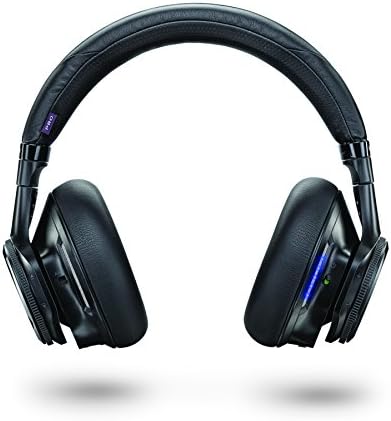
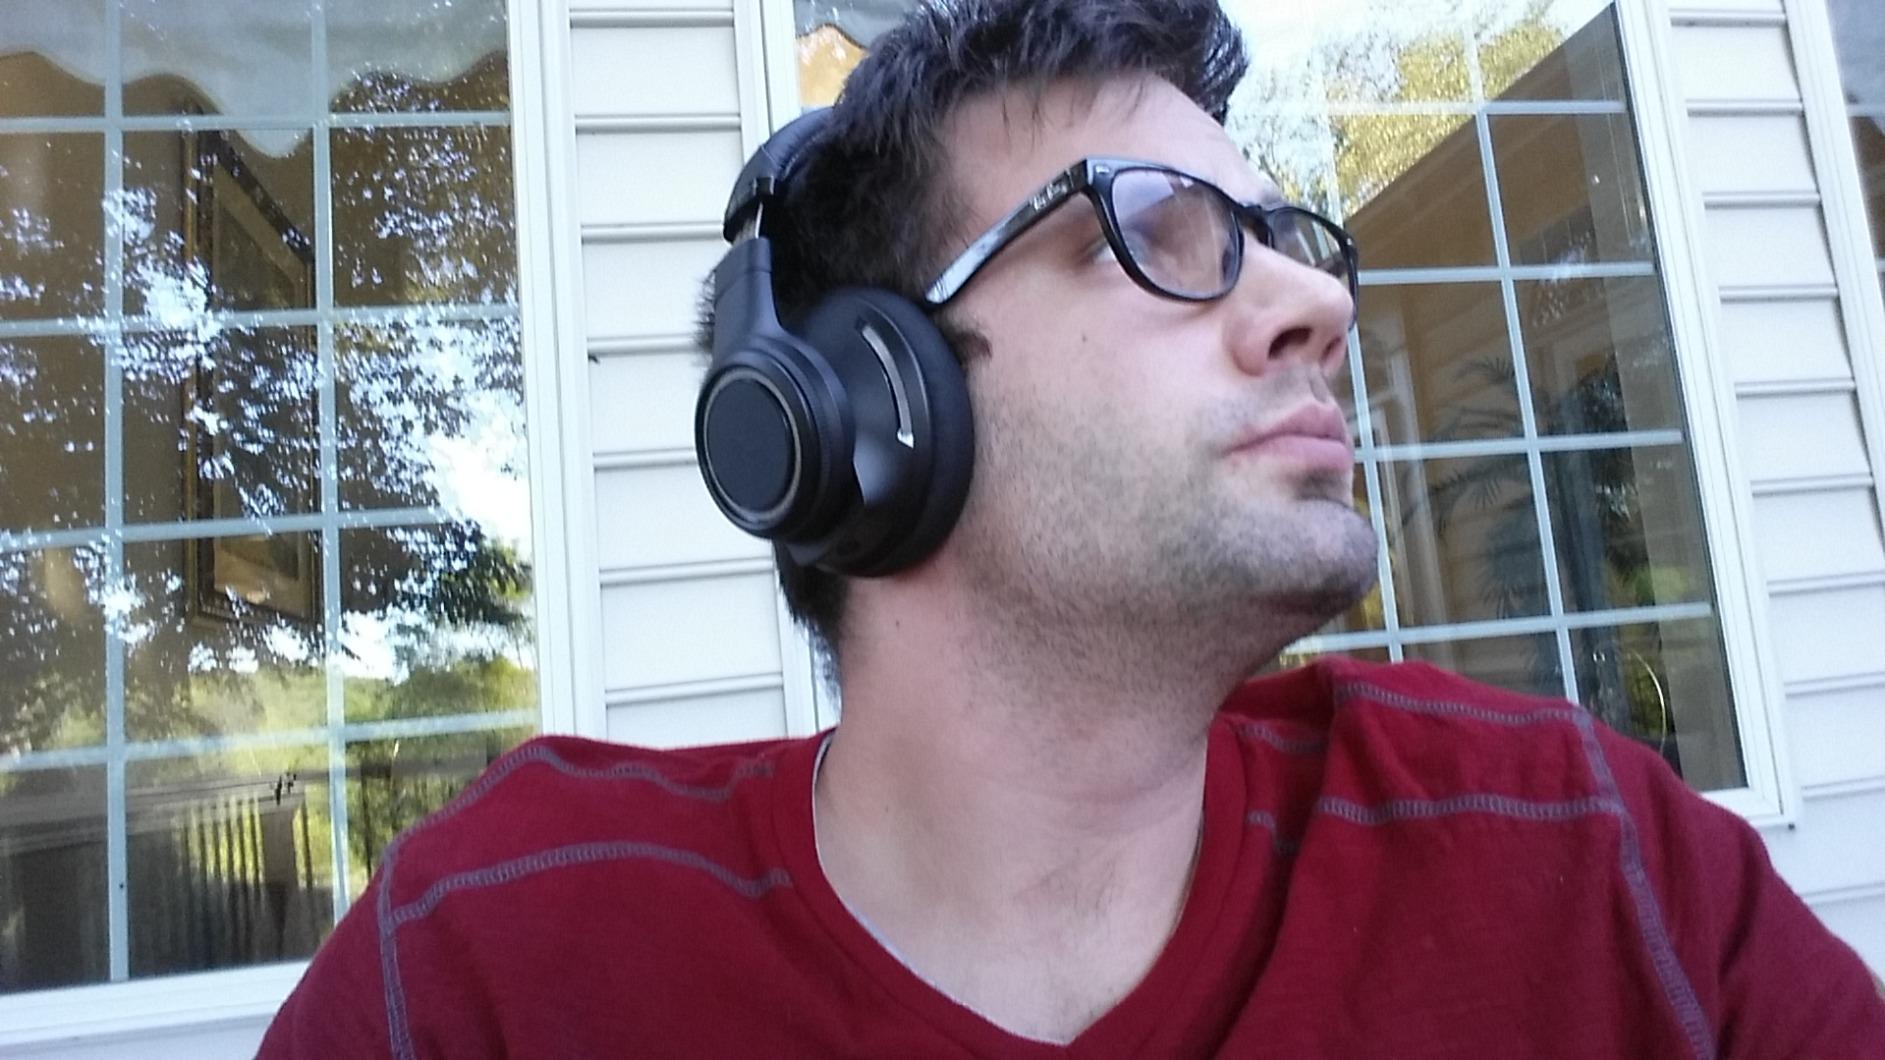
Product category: headphones
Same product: yes